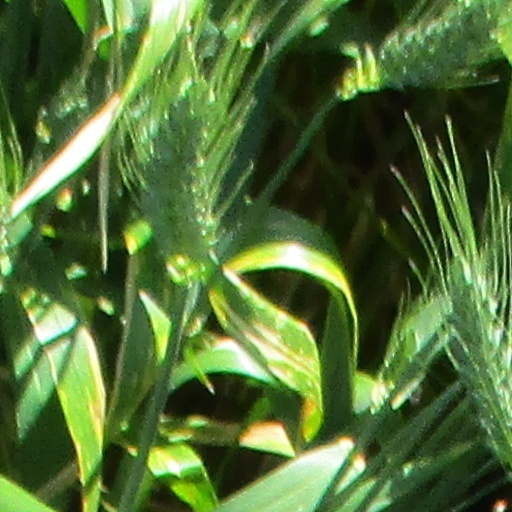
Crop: wheat